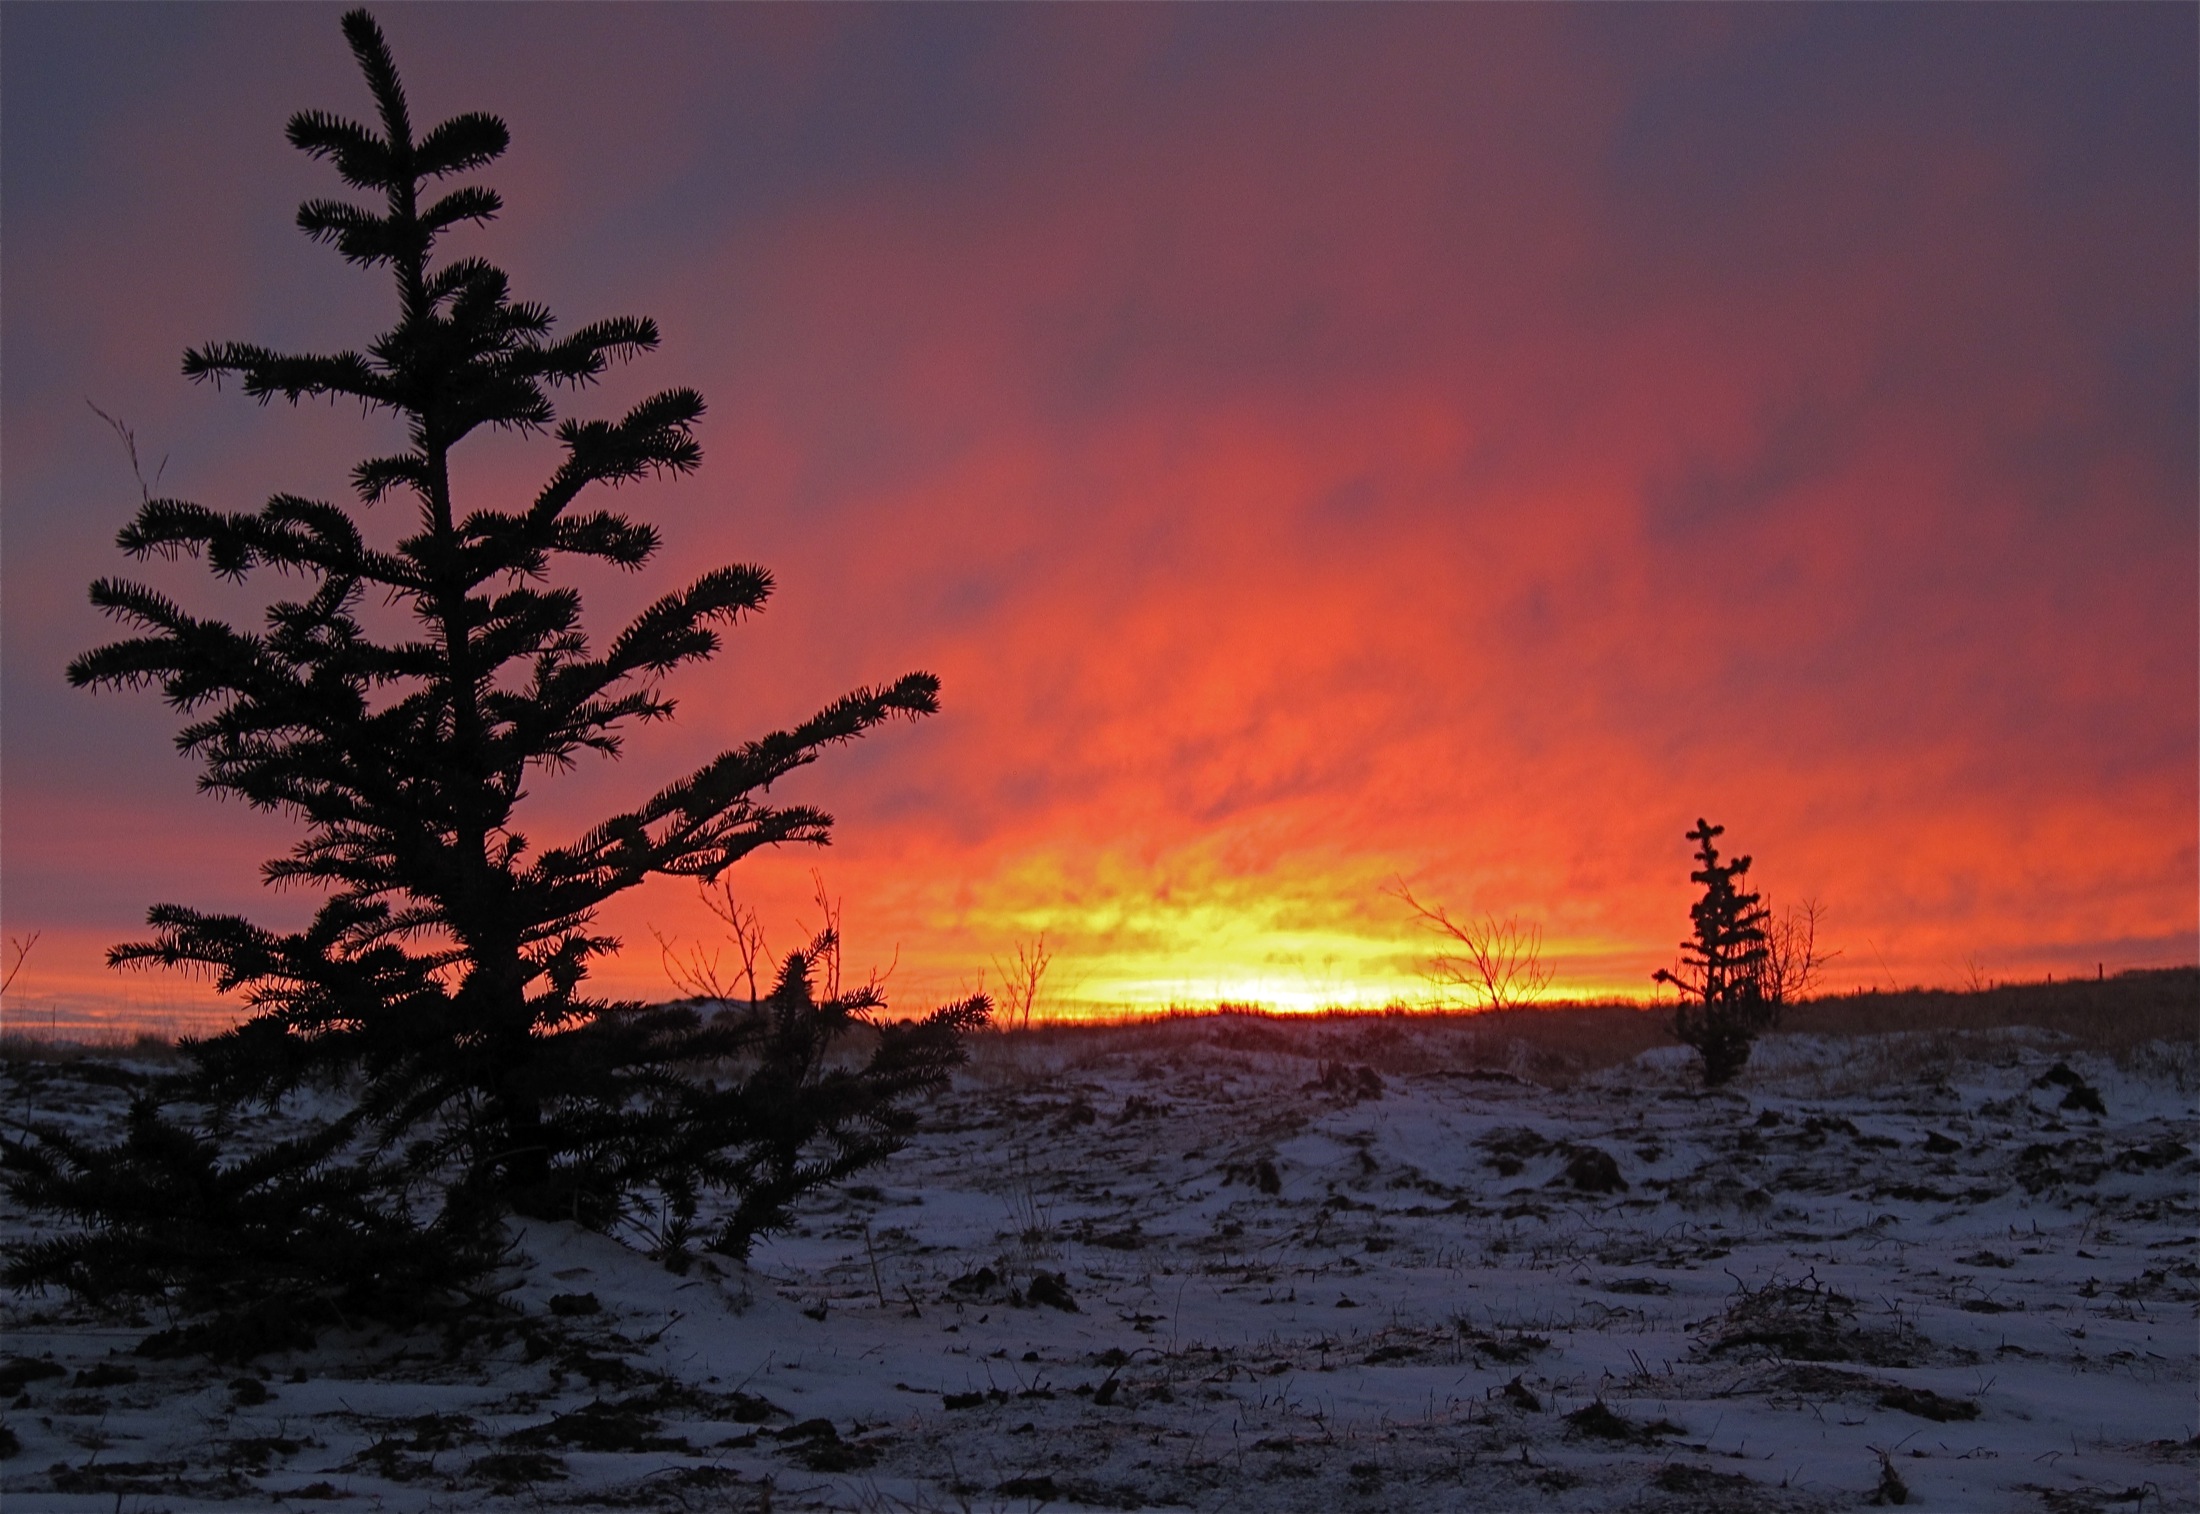
horizon, cloud, sky, sunrise, sunset, morning, dawn, dusk, evening, iceland, 366photos, skinnhufa, afterglow, red sky at morning